Pihalla

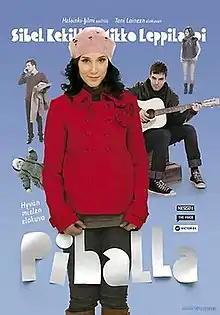
Film poster

Pihalla is a 2009 Finnish film directed by Toni Laine. The release date for the film was 23 October 2009.